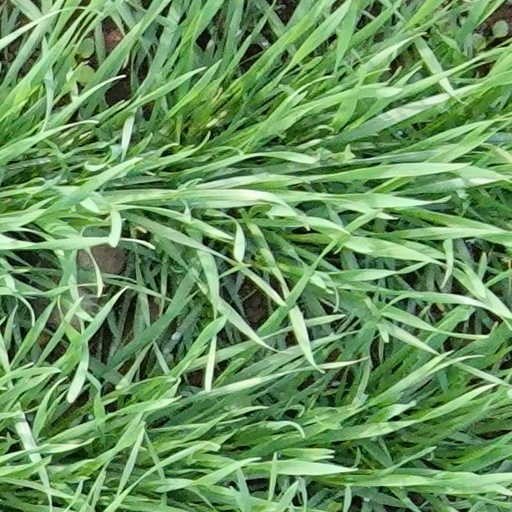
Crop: wheat